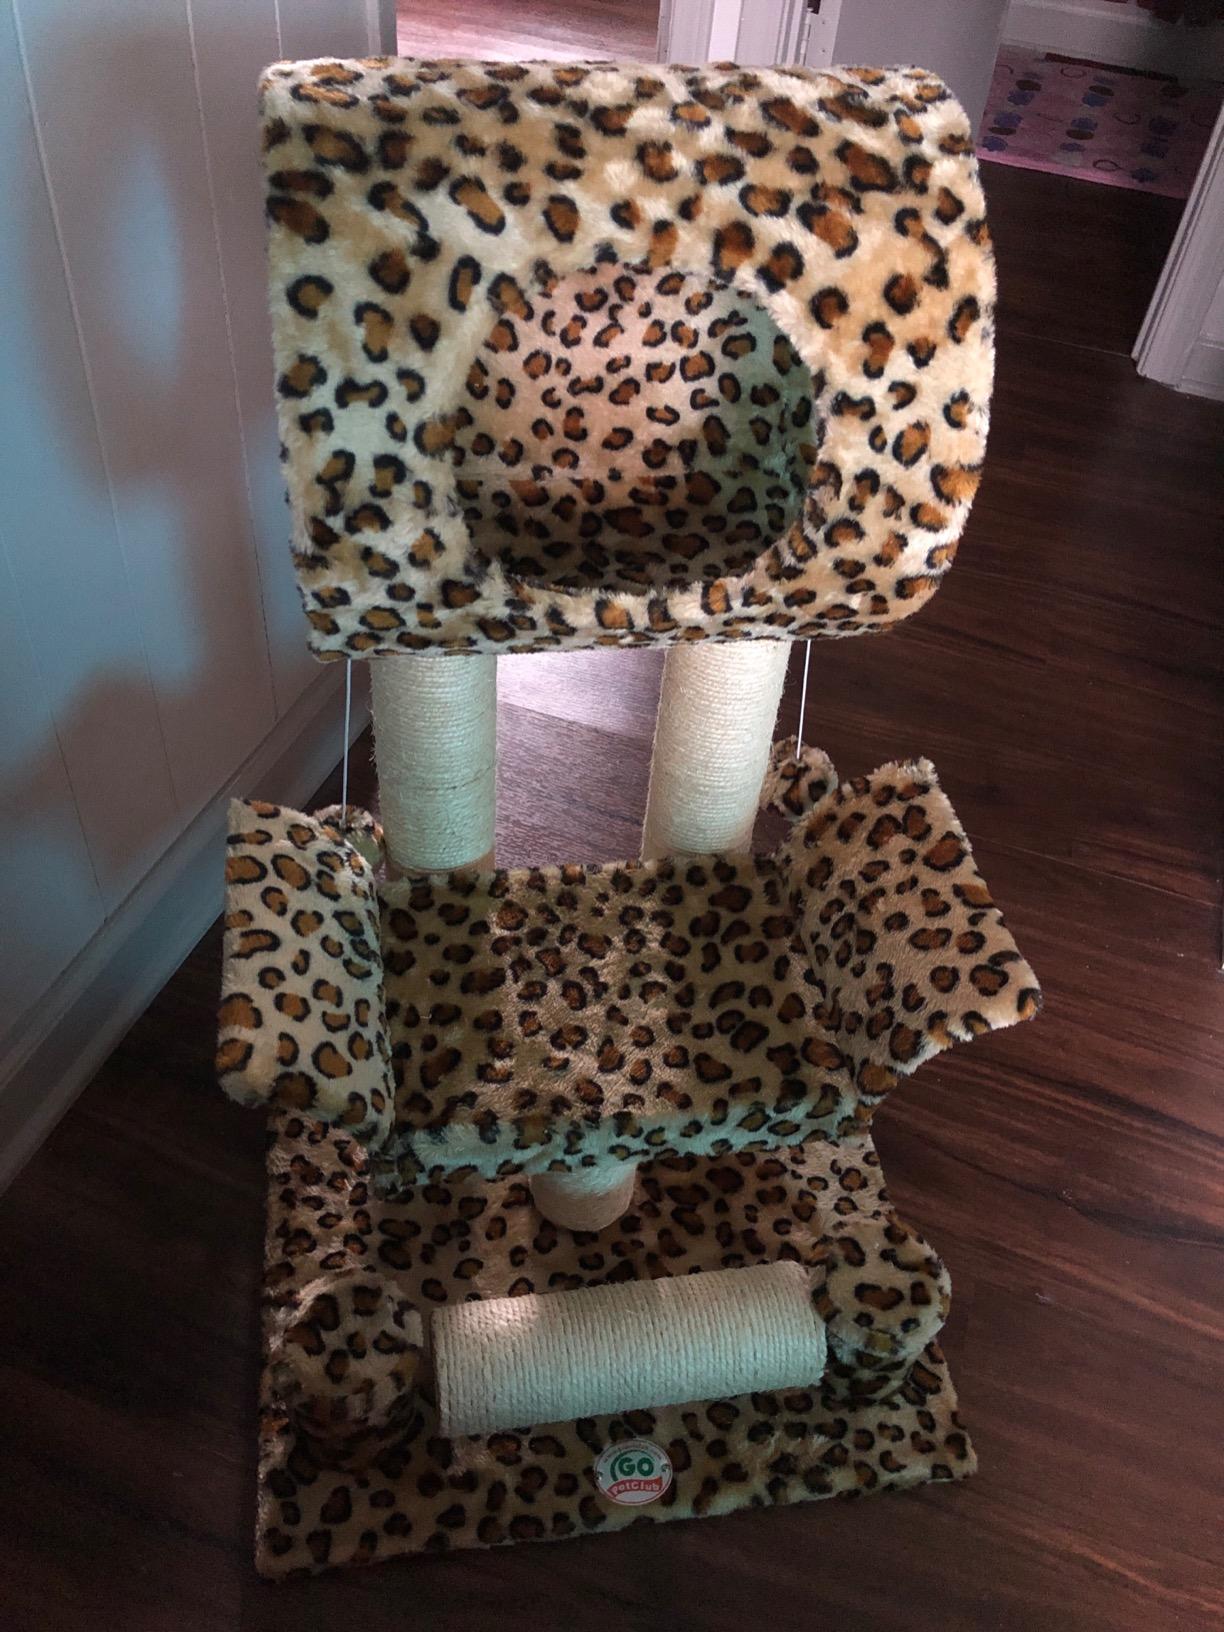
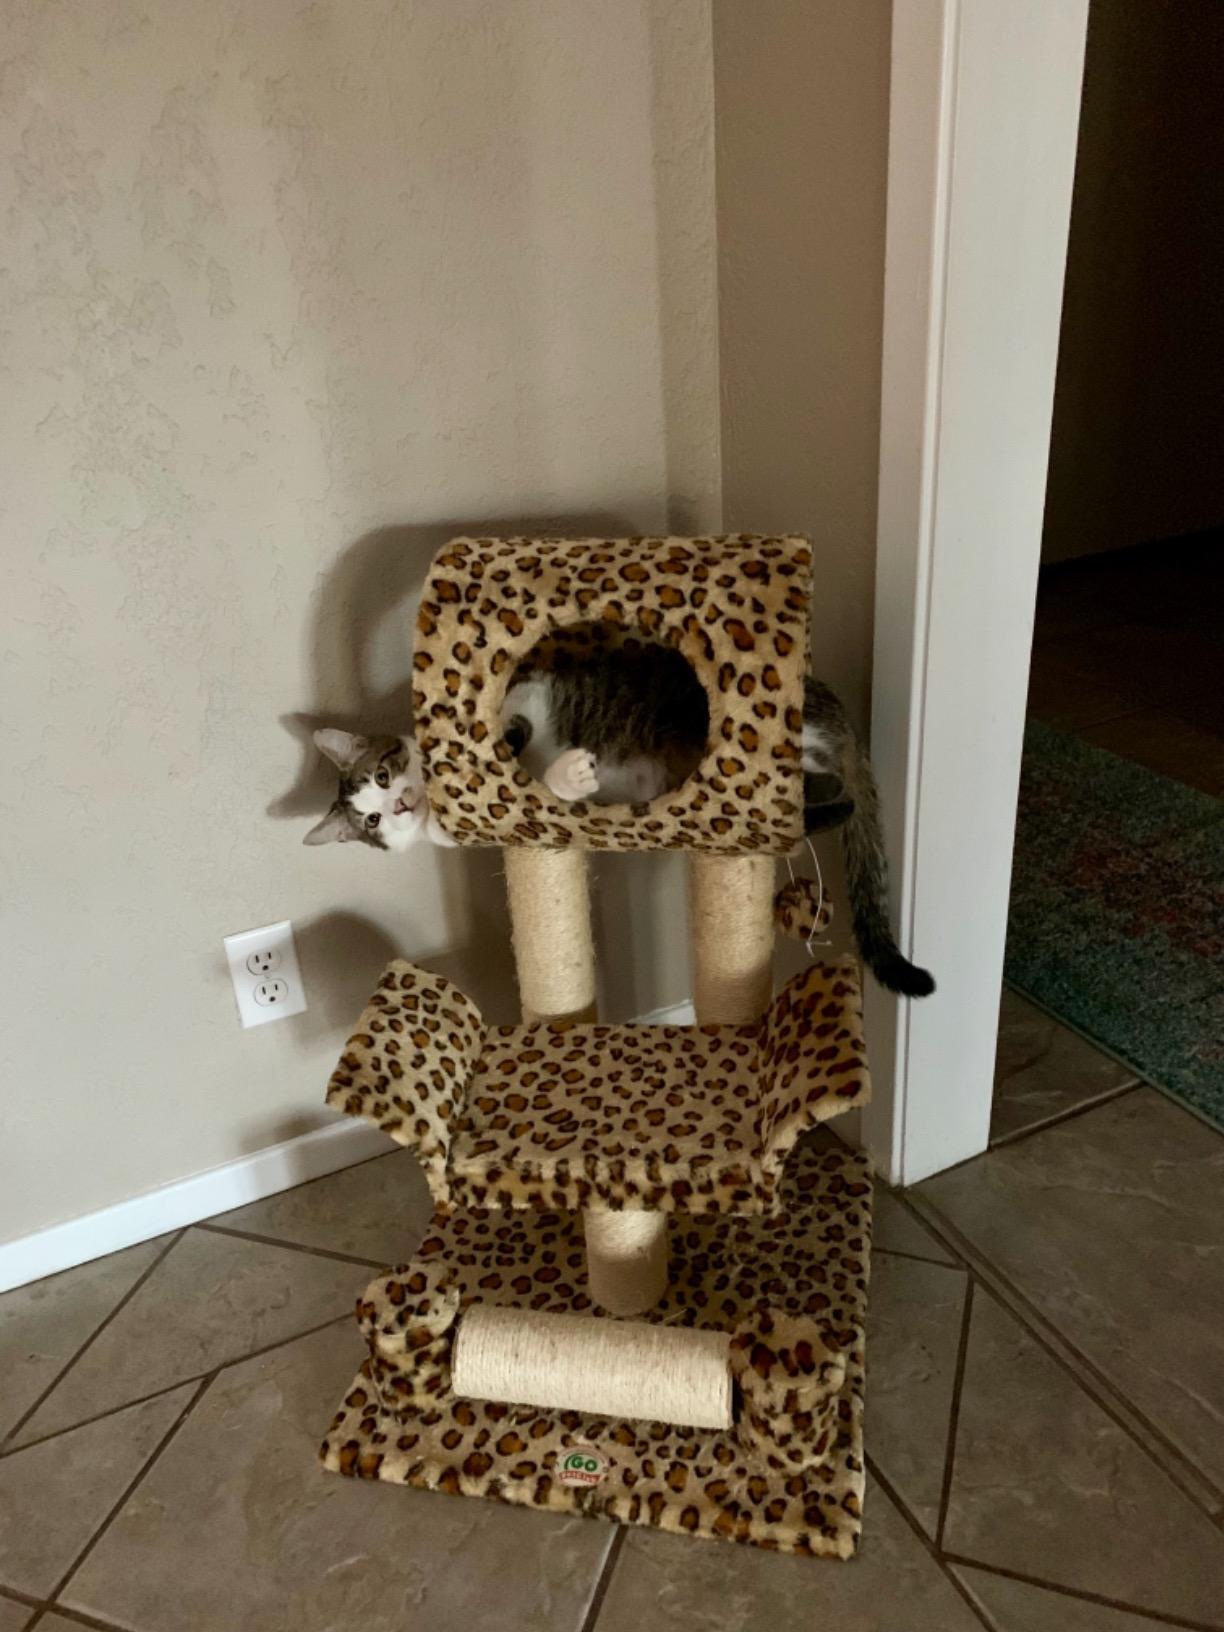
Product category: items_cat tree
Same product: yes